Ruth Hussey filmography

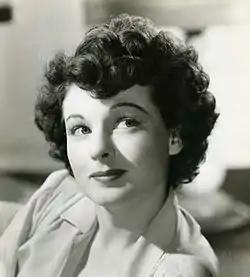
Hussey in 1945

This is the complete filmography of actress Ruth Hussey (October 30, 1911 – April 19, 2005). Originally a native of Providence, Rhode Island, Hussey began her career in summer stock and modeling before entering films in the late 1930s through Metro-Goldwyn-Mayer Studios. In a career that lasted over 40 years, and totaled 69 credits all together, she made a name for herself as a notable actress earning an Academy Award nomination for Best Supporting Actress along the way for her portrayal of the cynical magazine photographer Elizabeth Imbrie in "The Philadelphia Story".